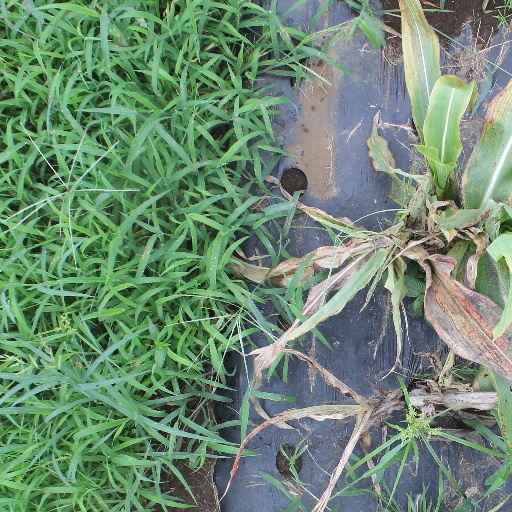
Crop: sorghum